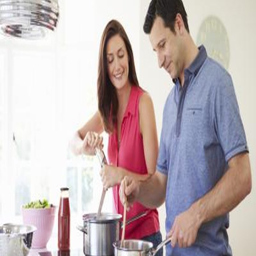
couple at a cooking class .